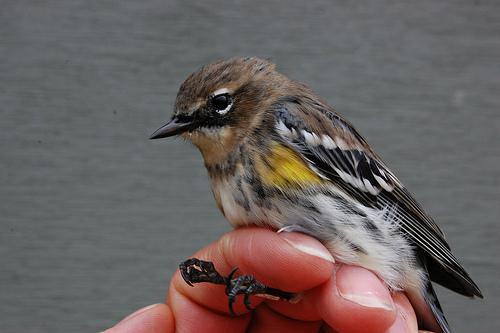
A photo of a myrtle warbler